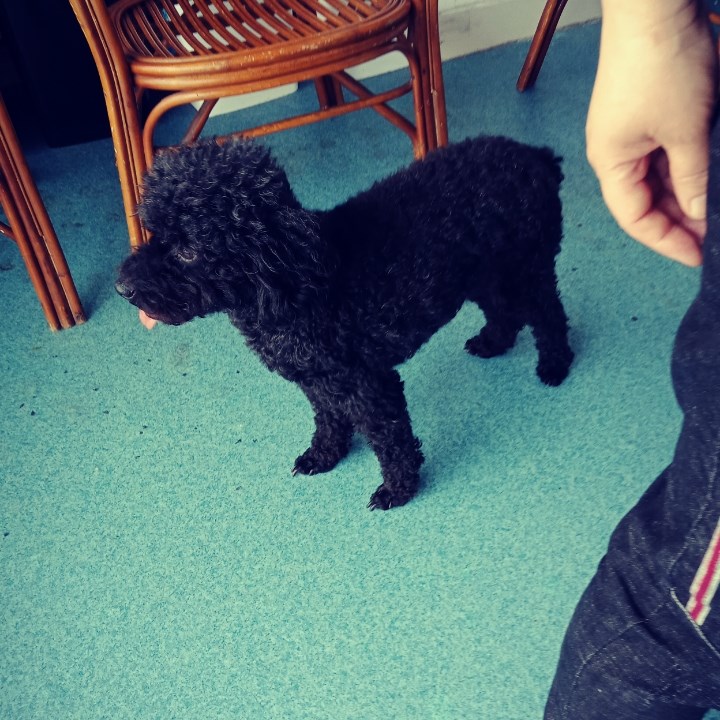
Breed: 2925-n000114-toy_poodle